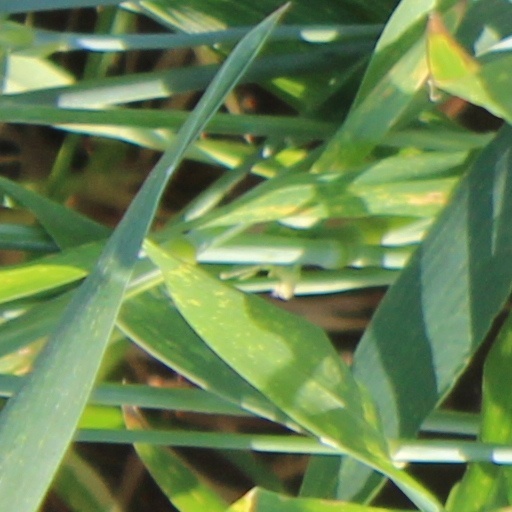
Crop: wheat